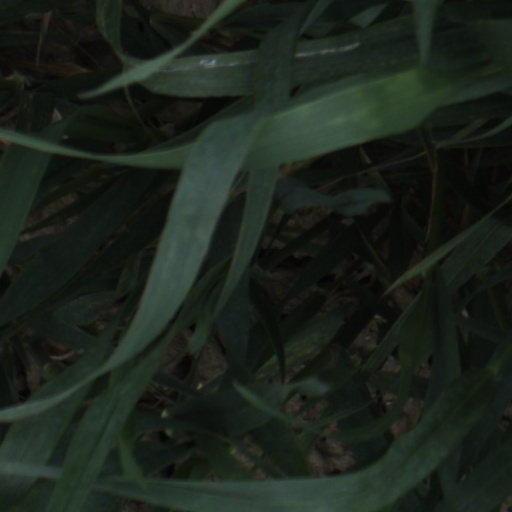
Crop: wheat